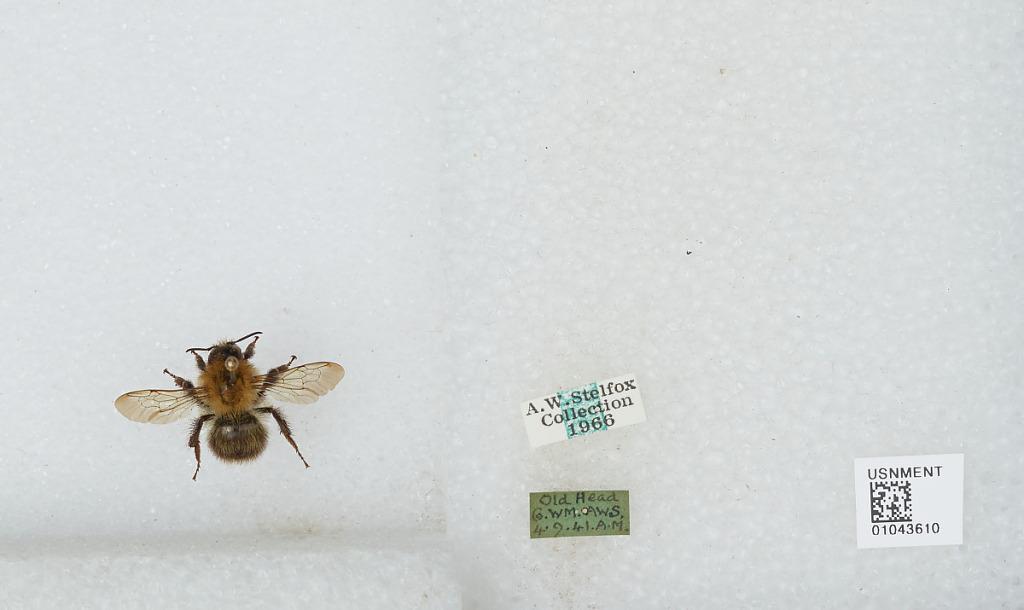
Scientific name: Bombus sp.
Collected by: A. Stelfox
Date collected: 1941-9-4
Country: Ireland
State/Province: Mayo
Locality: Old Head
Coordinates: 53.7761, -9.7697